Revo (climbing)

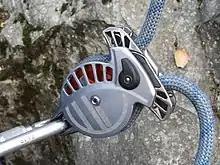
Belay device "Revo" by Wild Country (Oberalp)

The Revo is a semi-automatic belay device manufactured under the brand Wild Country by manufacturer Oberalp, for sports climbing with single ropes. It appeared on the market in autumn 2018.